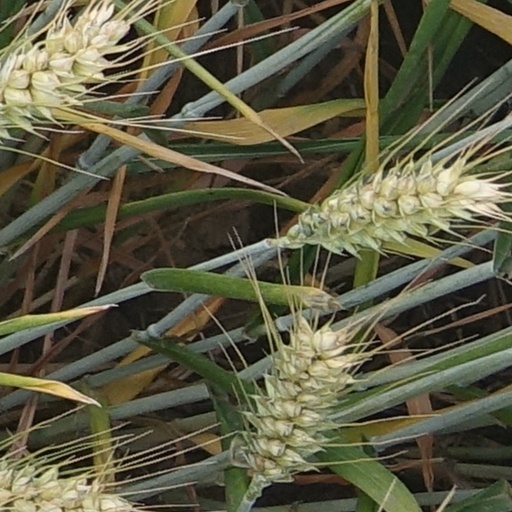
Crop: wheat